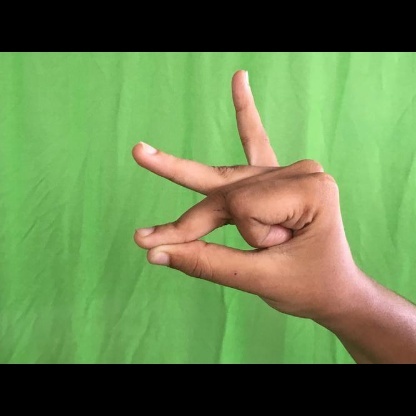
Mudra: Bramaram